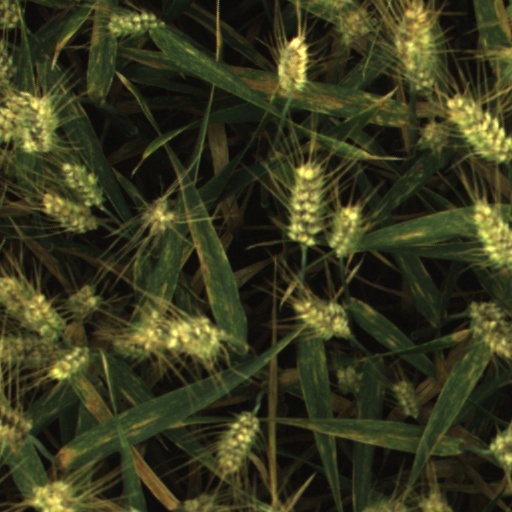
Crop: wheat